Treaty of Meerssen

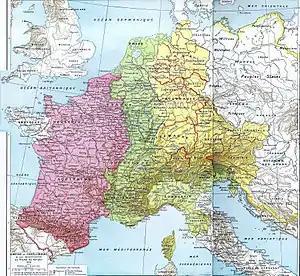
Map of the Carolingian Empire in 843 showing lower levels of administrative division

The empire of Louis the Pious, son of Charlemagne, had originally split in three parts by the 843 Treaty of Verdun: